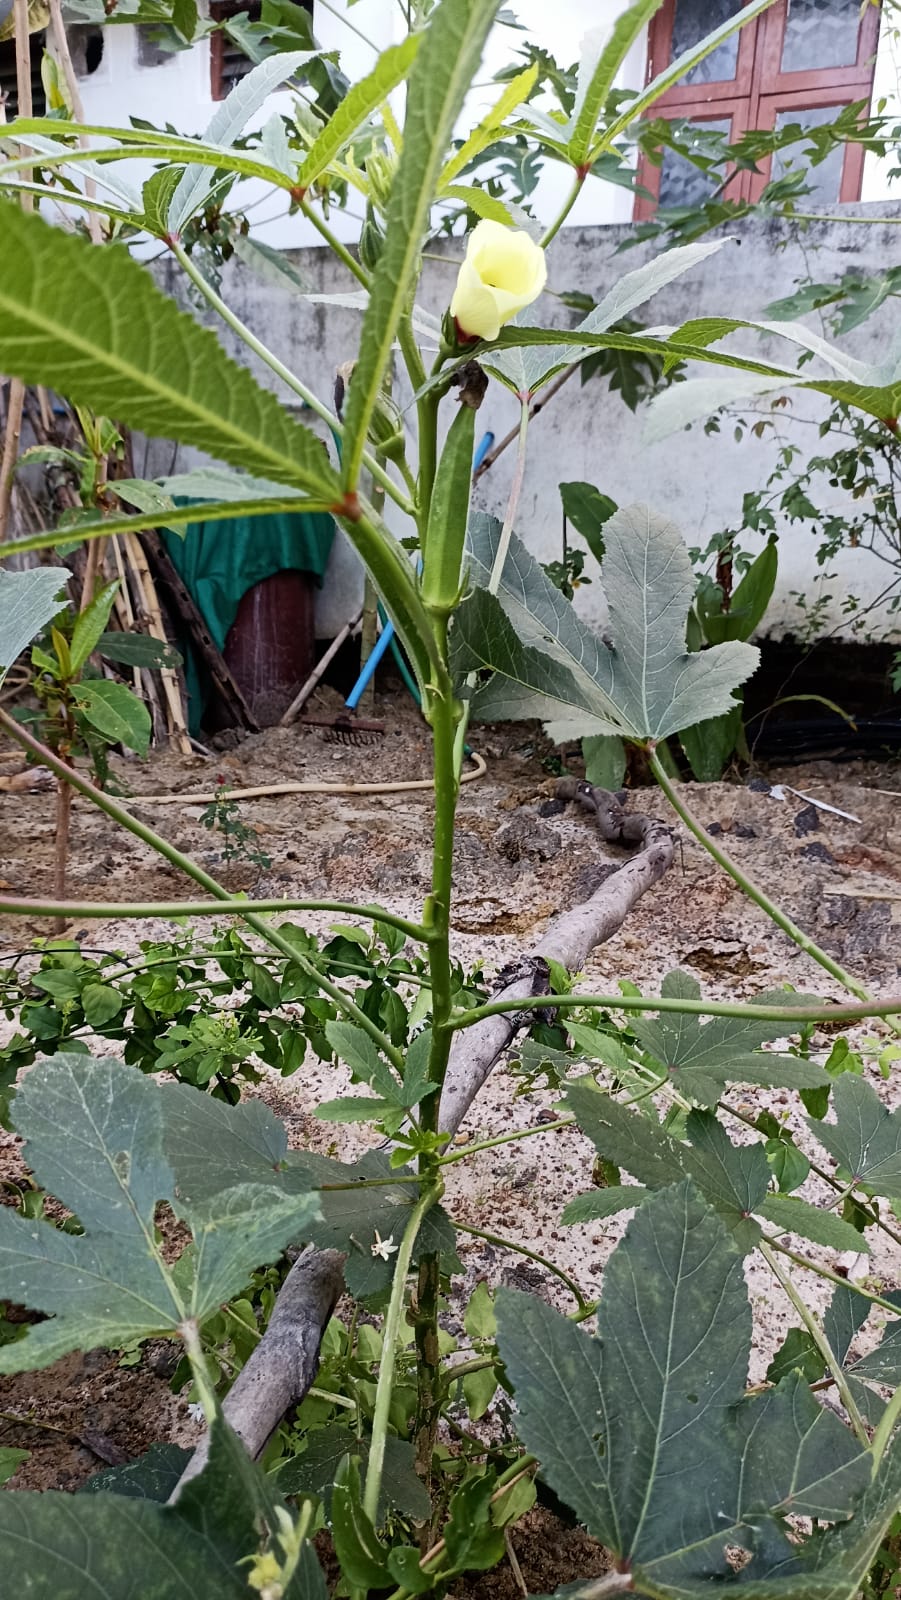
Label: Mature